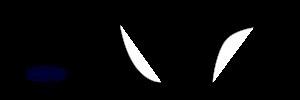
L’expression de distribution de temps de séjour ou DTS s'utilise en génie des procédés.